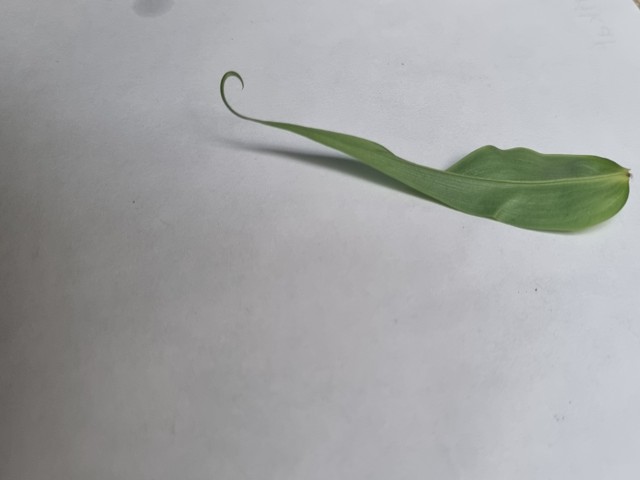
Plant: agnishika